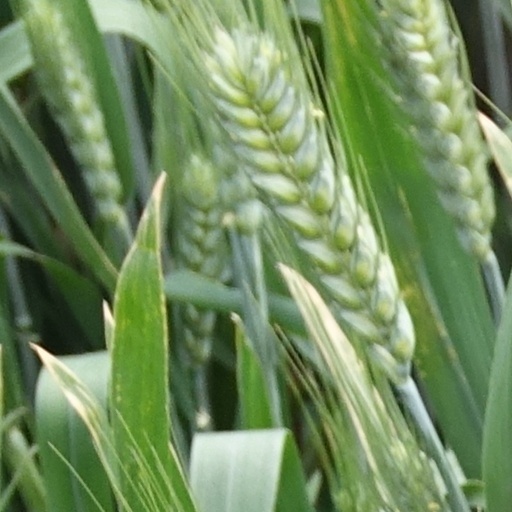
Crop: wheat